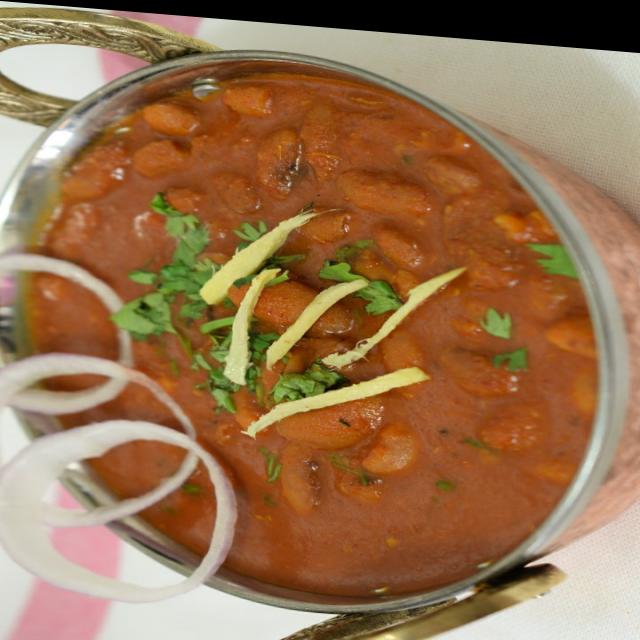
Dish: rajma_curry